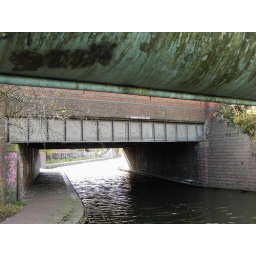
birmingham new road bridge over the dudley no1 canal